Manuc's Inn

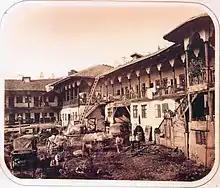
Photograph from 1867–1870 by Carol Szathmari

Manuc's Inn is the oldest operating hotel building in Bucharest, Romania. It also houses a popular restaurant, several bars, a coffee-house, and (facing the street) several stores and an extensive bar. Its massive, multiply balconied courtyard hosted many performances and fairs and was a popular place for Romanian Television crews to shoot folkloric performances. The hotel and restaurant were refurbished in 2007.